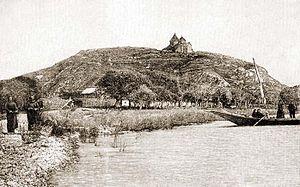
Sevanavank, ou monastère des Saints-Apôtres de Sevan, est un monastère arménien situé sur une péninsule du lac Sevan, dans le marz de Gegharkunik en Arménie. Le monastère est fondé en 874 par la princesse Mariam Bagratouni et à l'initiative du futur Catholicos Machtots, sur l'emplacement d'un monastère du IVᵉ siècle détruit par les Arabes.